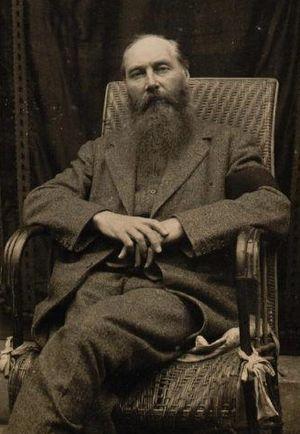
Musiciens de France, dont le titre complet est Musiciens de France, la génération des grands symphonistes, est un ouvrage de musicologie écrit par Paul-Gilbert Langevin en collaboration avec d'autres musicologues, dont Harry Halbreich, Jean Maillard et Geneviève de La Salle, et édité en 1979 aux éditions Richard Masse dans La Revue musicale.
14 mars : La Petite messe solennelle de Gioachino Rossini, créée à Paris.
Joseph-Guy Ropartz est un compositeur français, né à Guingamp le 15 juin 1864 et mort à Lanloup le 22 novembre 1955.